Wiesbaden

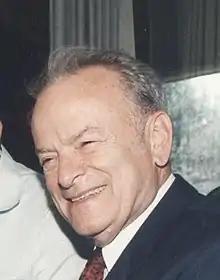
Shlomo Eckstein

Town twinning between Wiesbaden and other cities began with Klagenfurt in 1930, one of the first town-twinnings in Germany. Wiesbaden is twinned with: